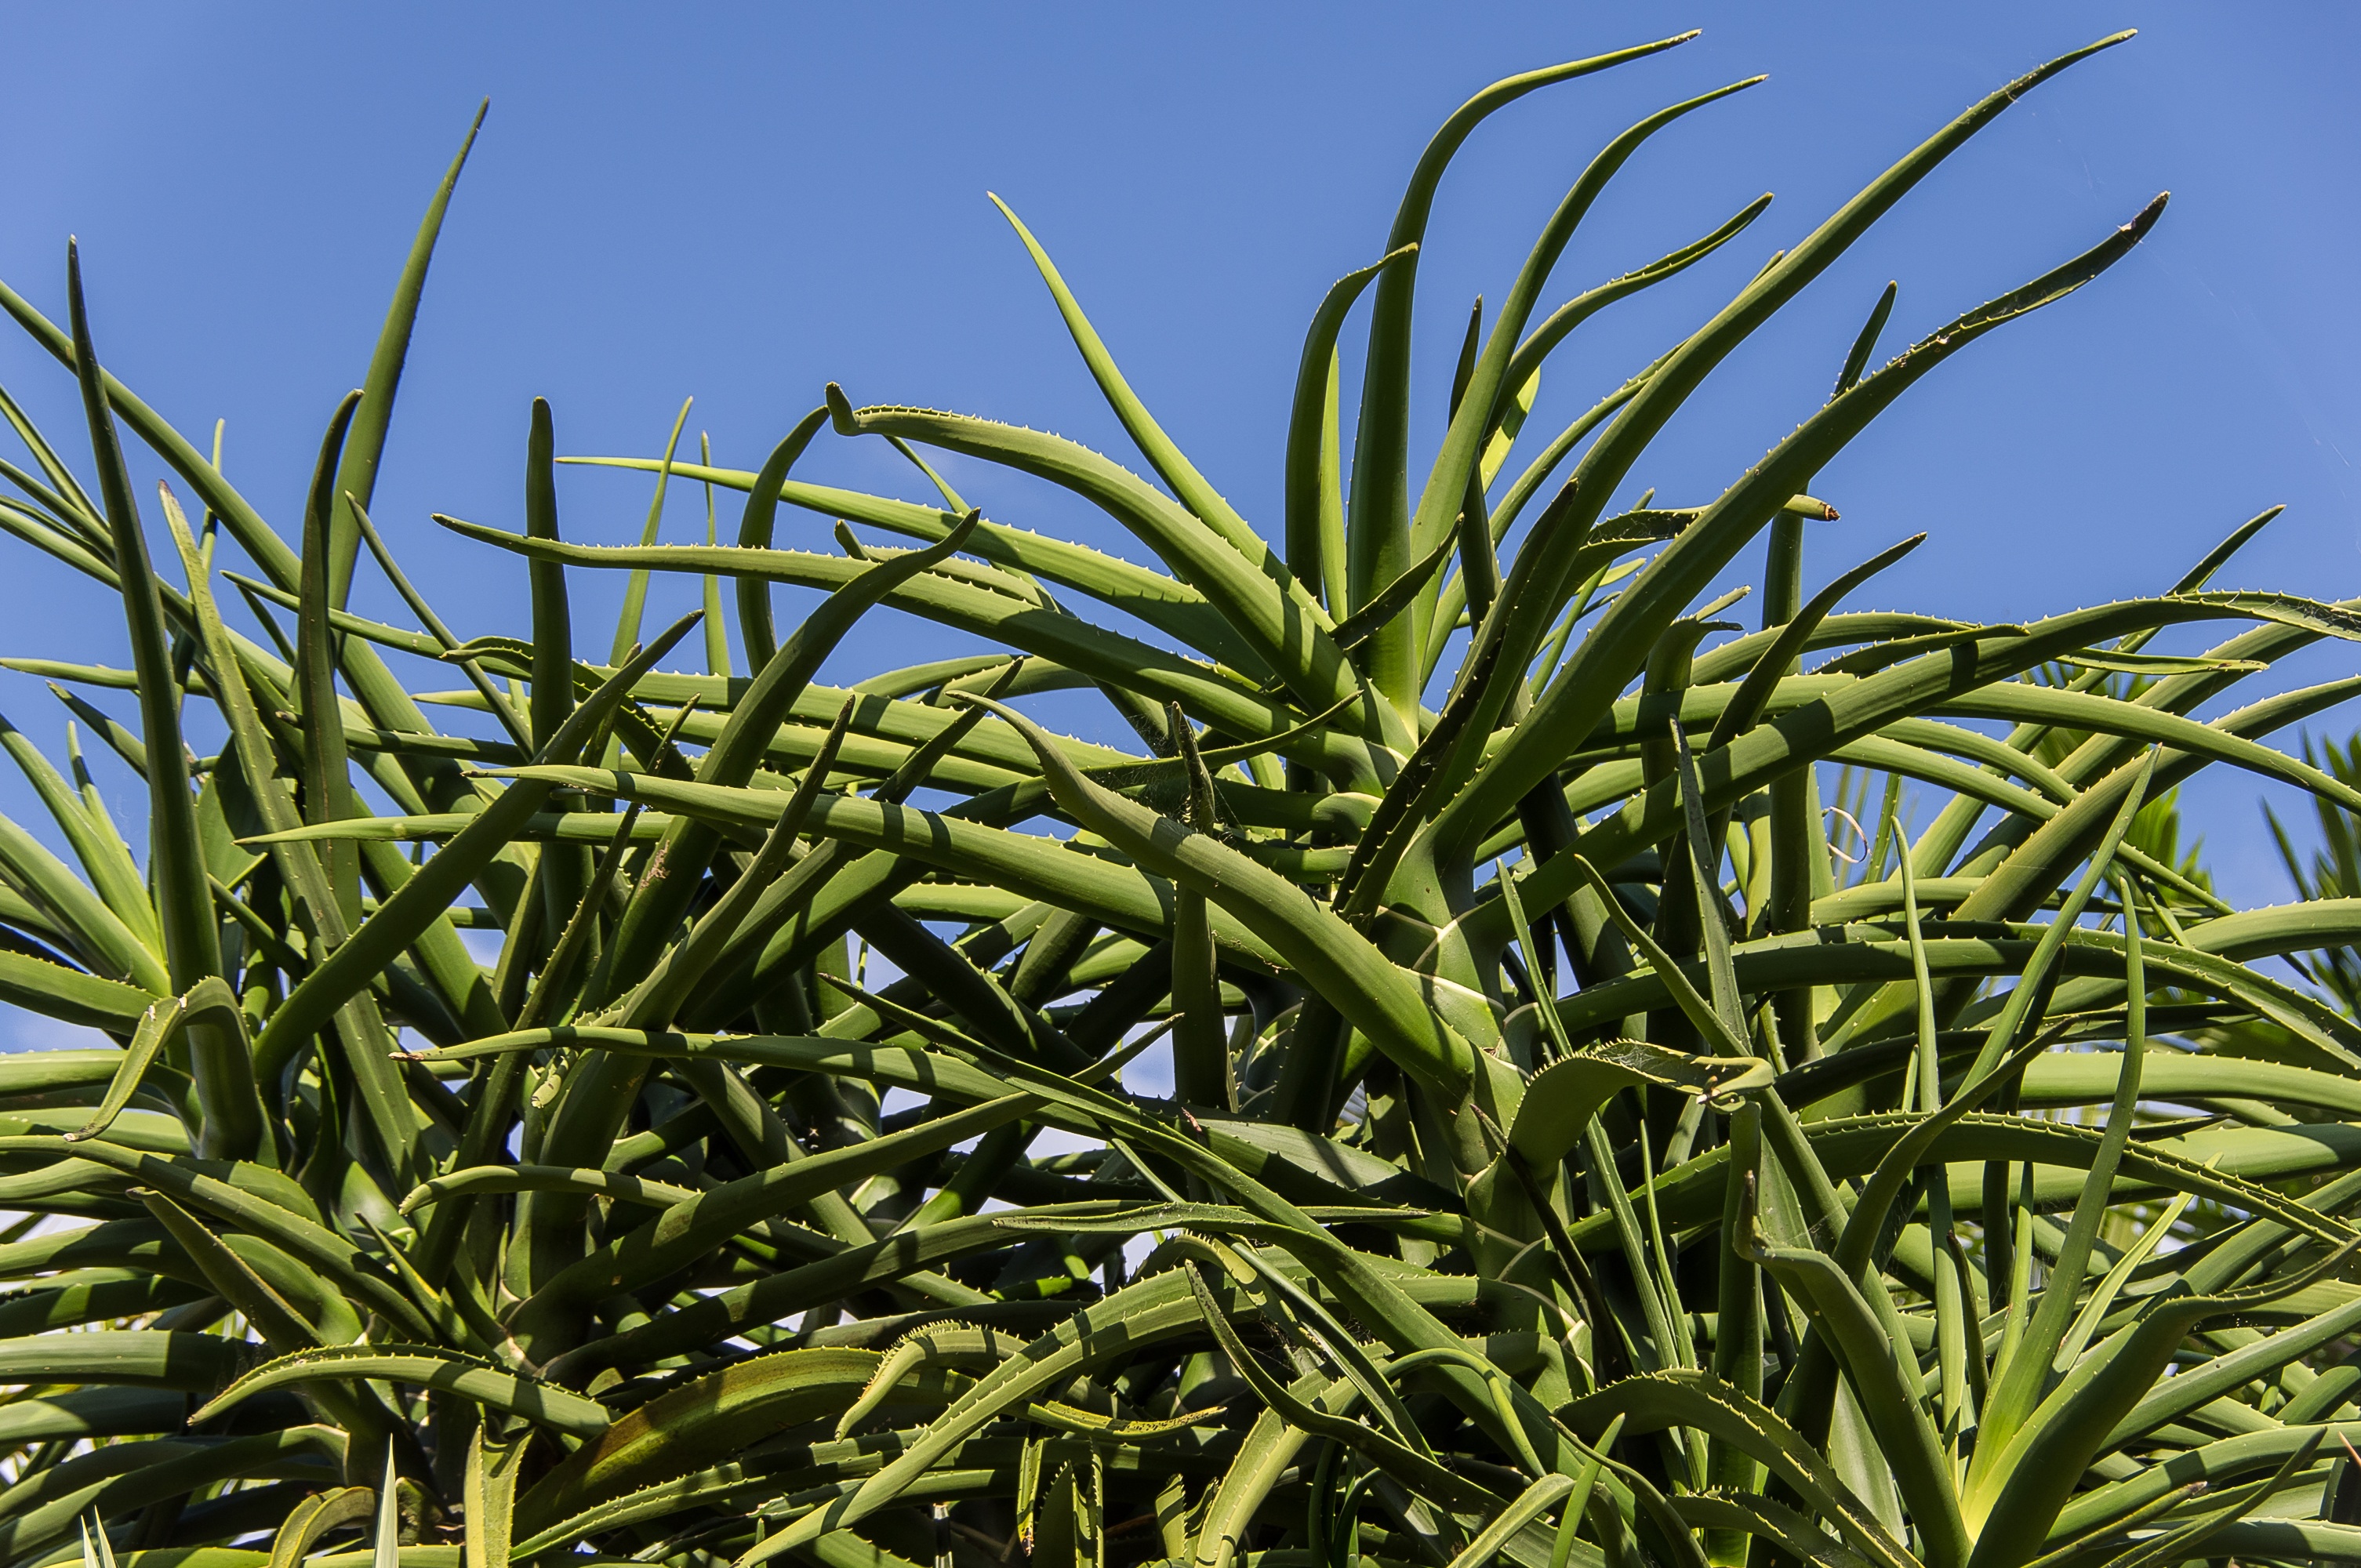
tree, grass, plant, lawn, leaf, flower, green, crop, botany, succulent, agriculture, garden, flora, spikes, flowering plant, grass family, land plant, phragmites, arecales, palm family, aloe tree, aloe barberae